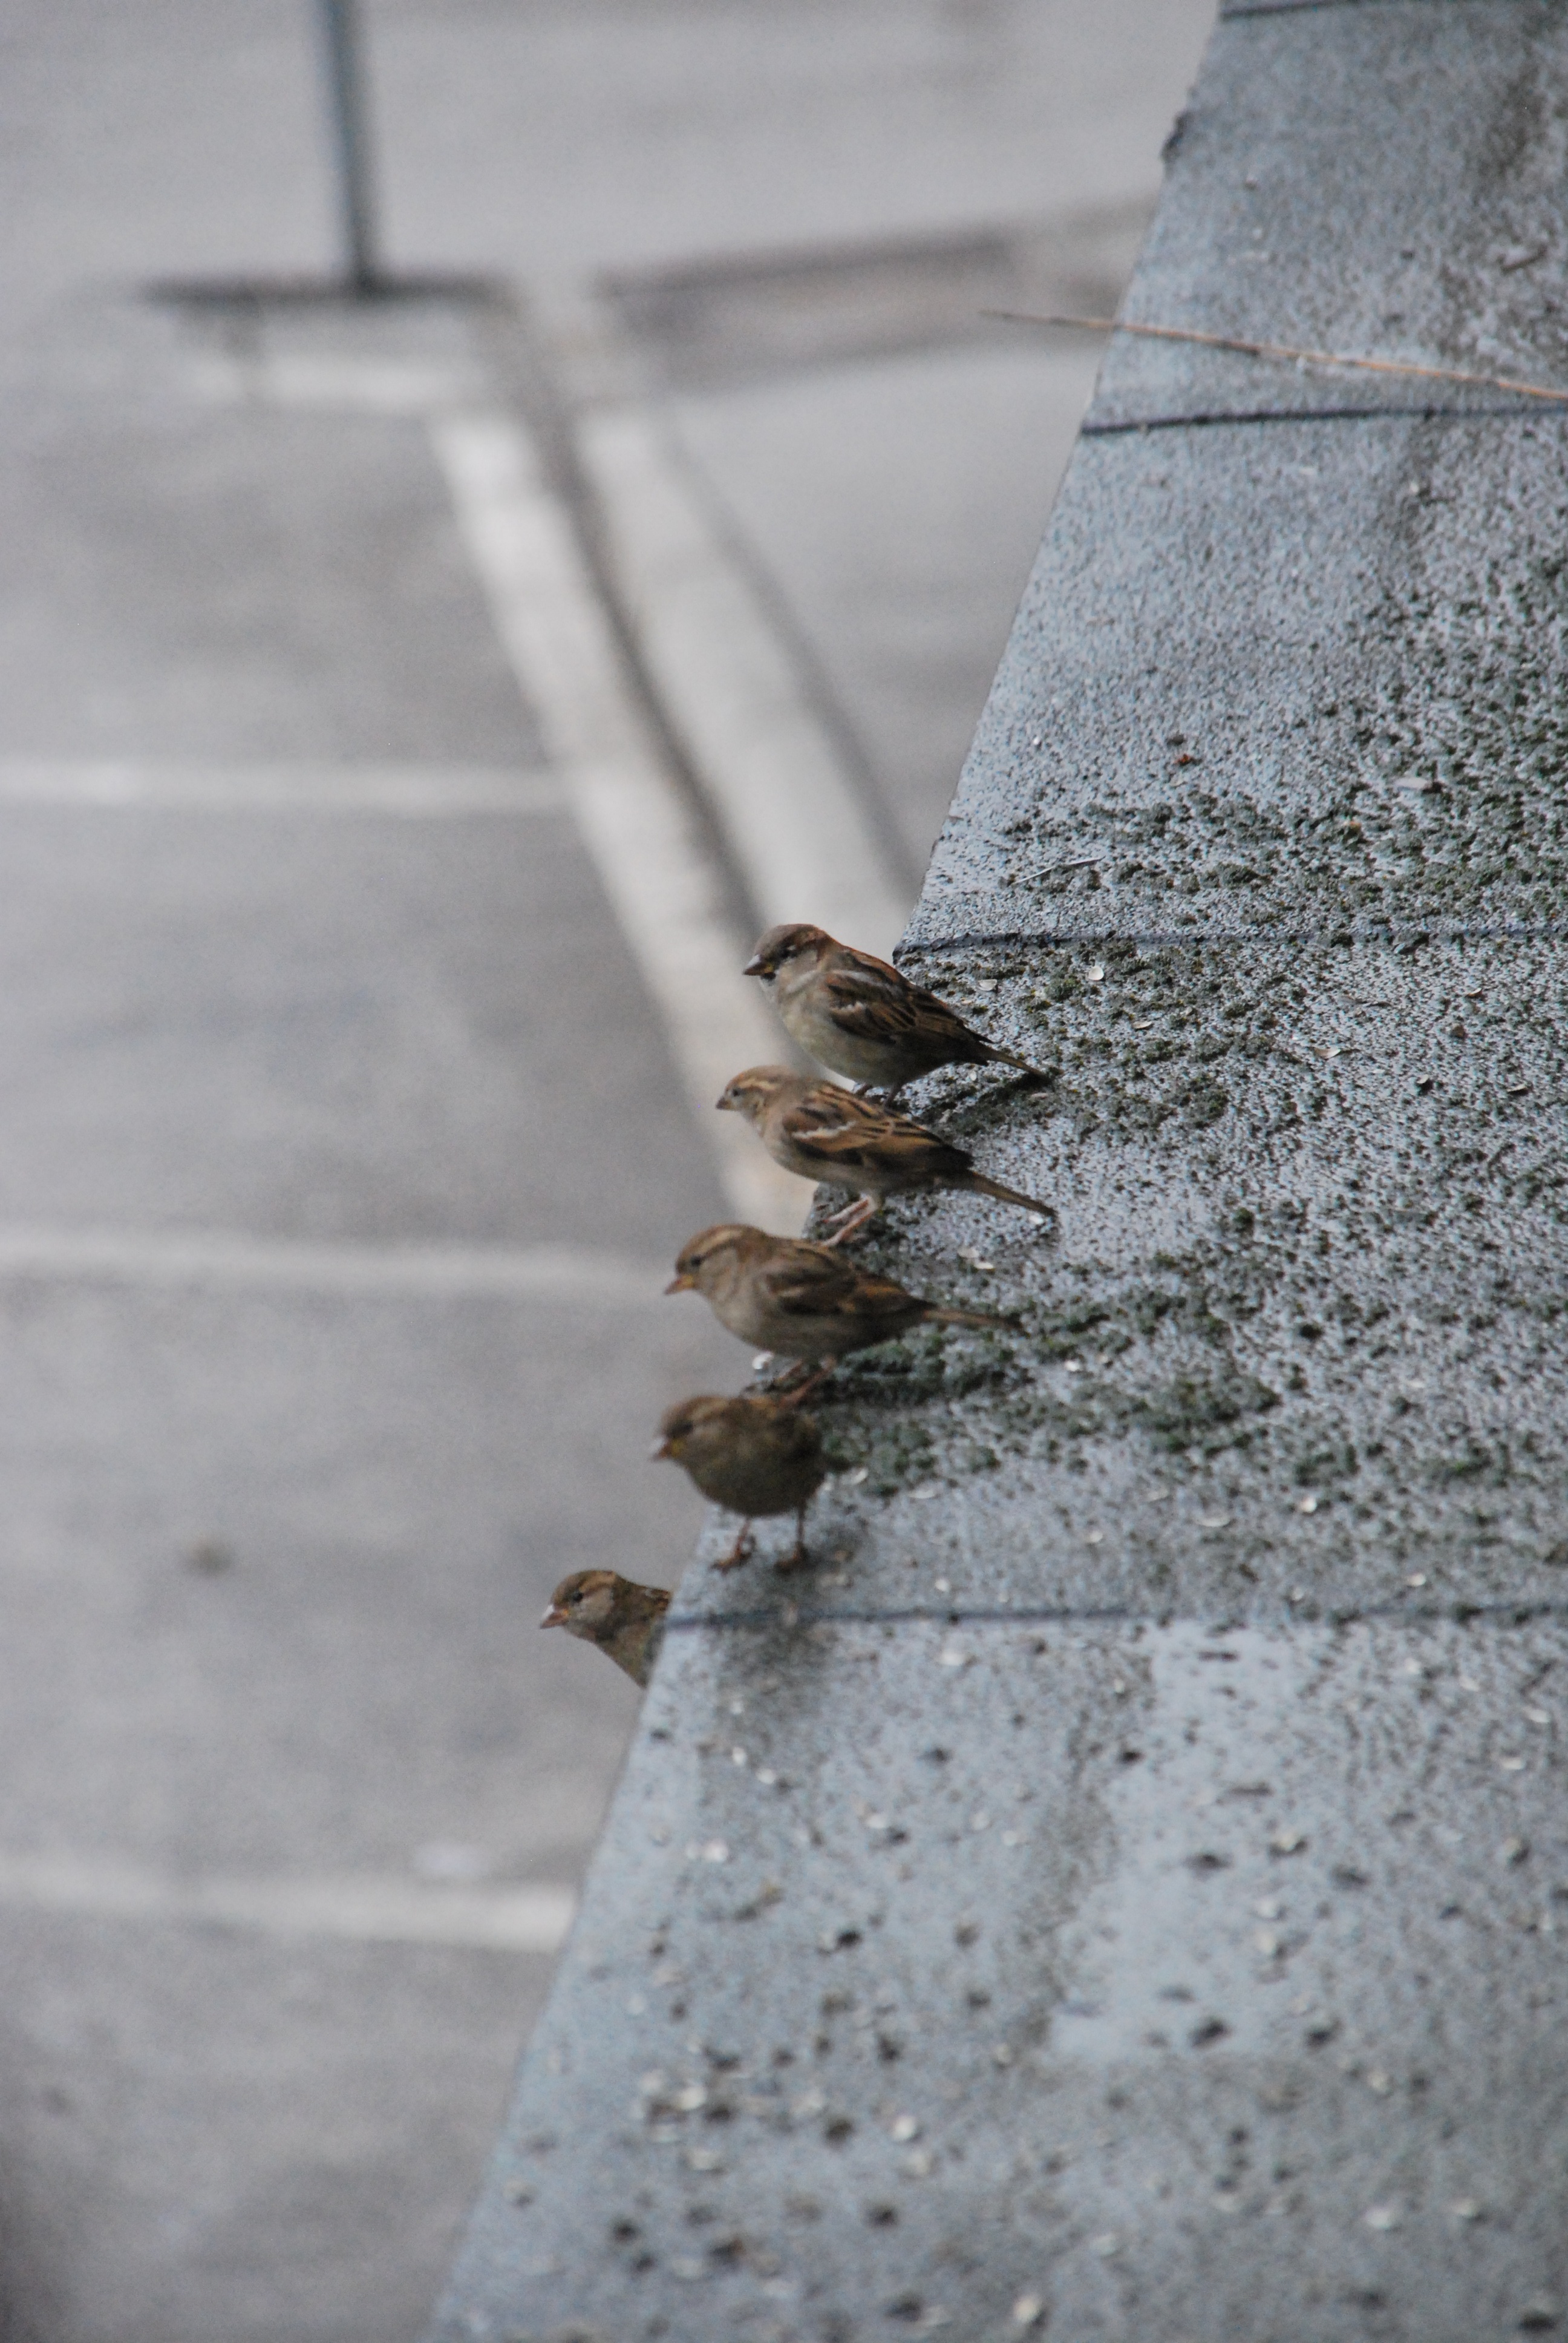
tree, snow, winter, wing, wood, white, street, leaf, town, frost, roof, city, animal, wall, ice, spring, weather, season, material, close up, outdoors, birds, grey, sparrow, watching, freezing